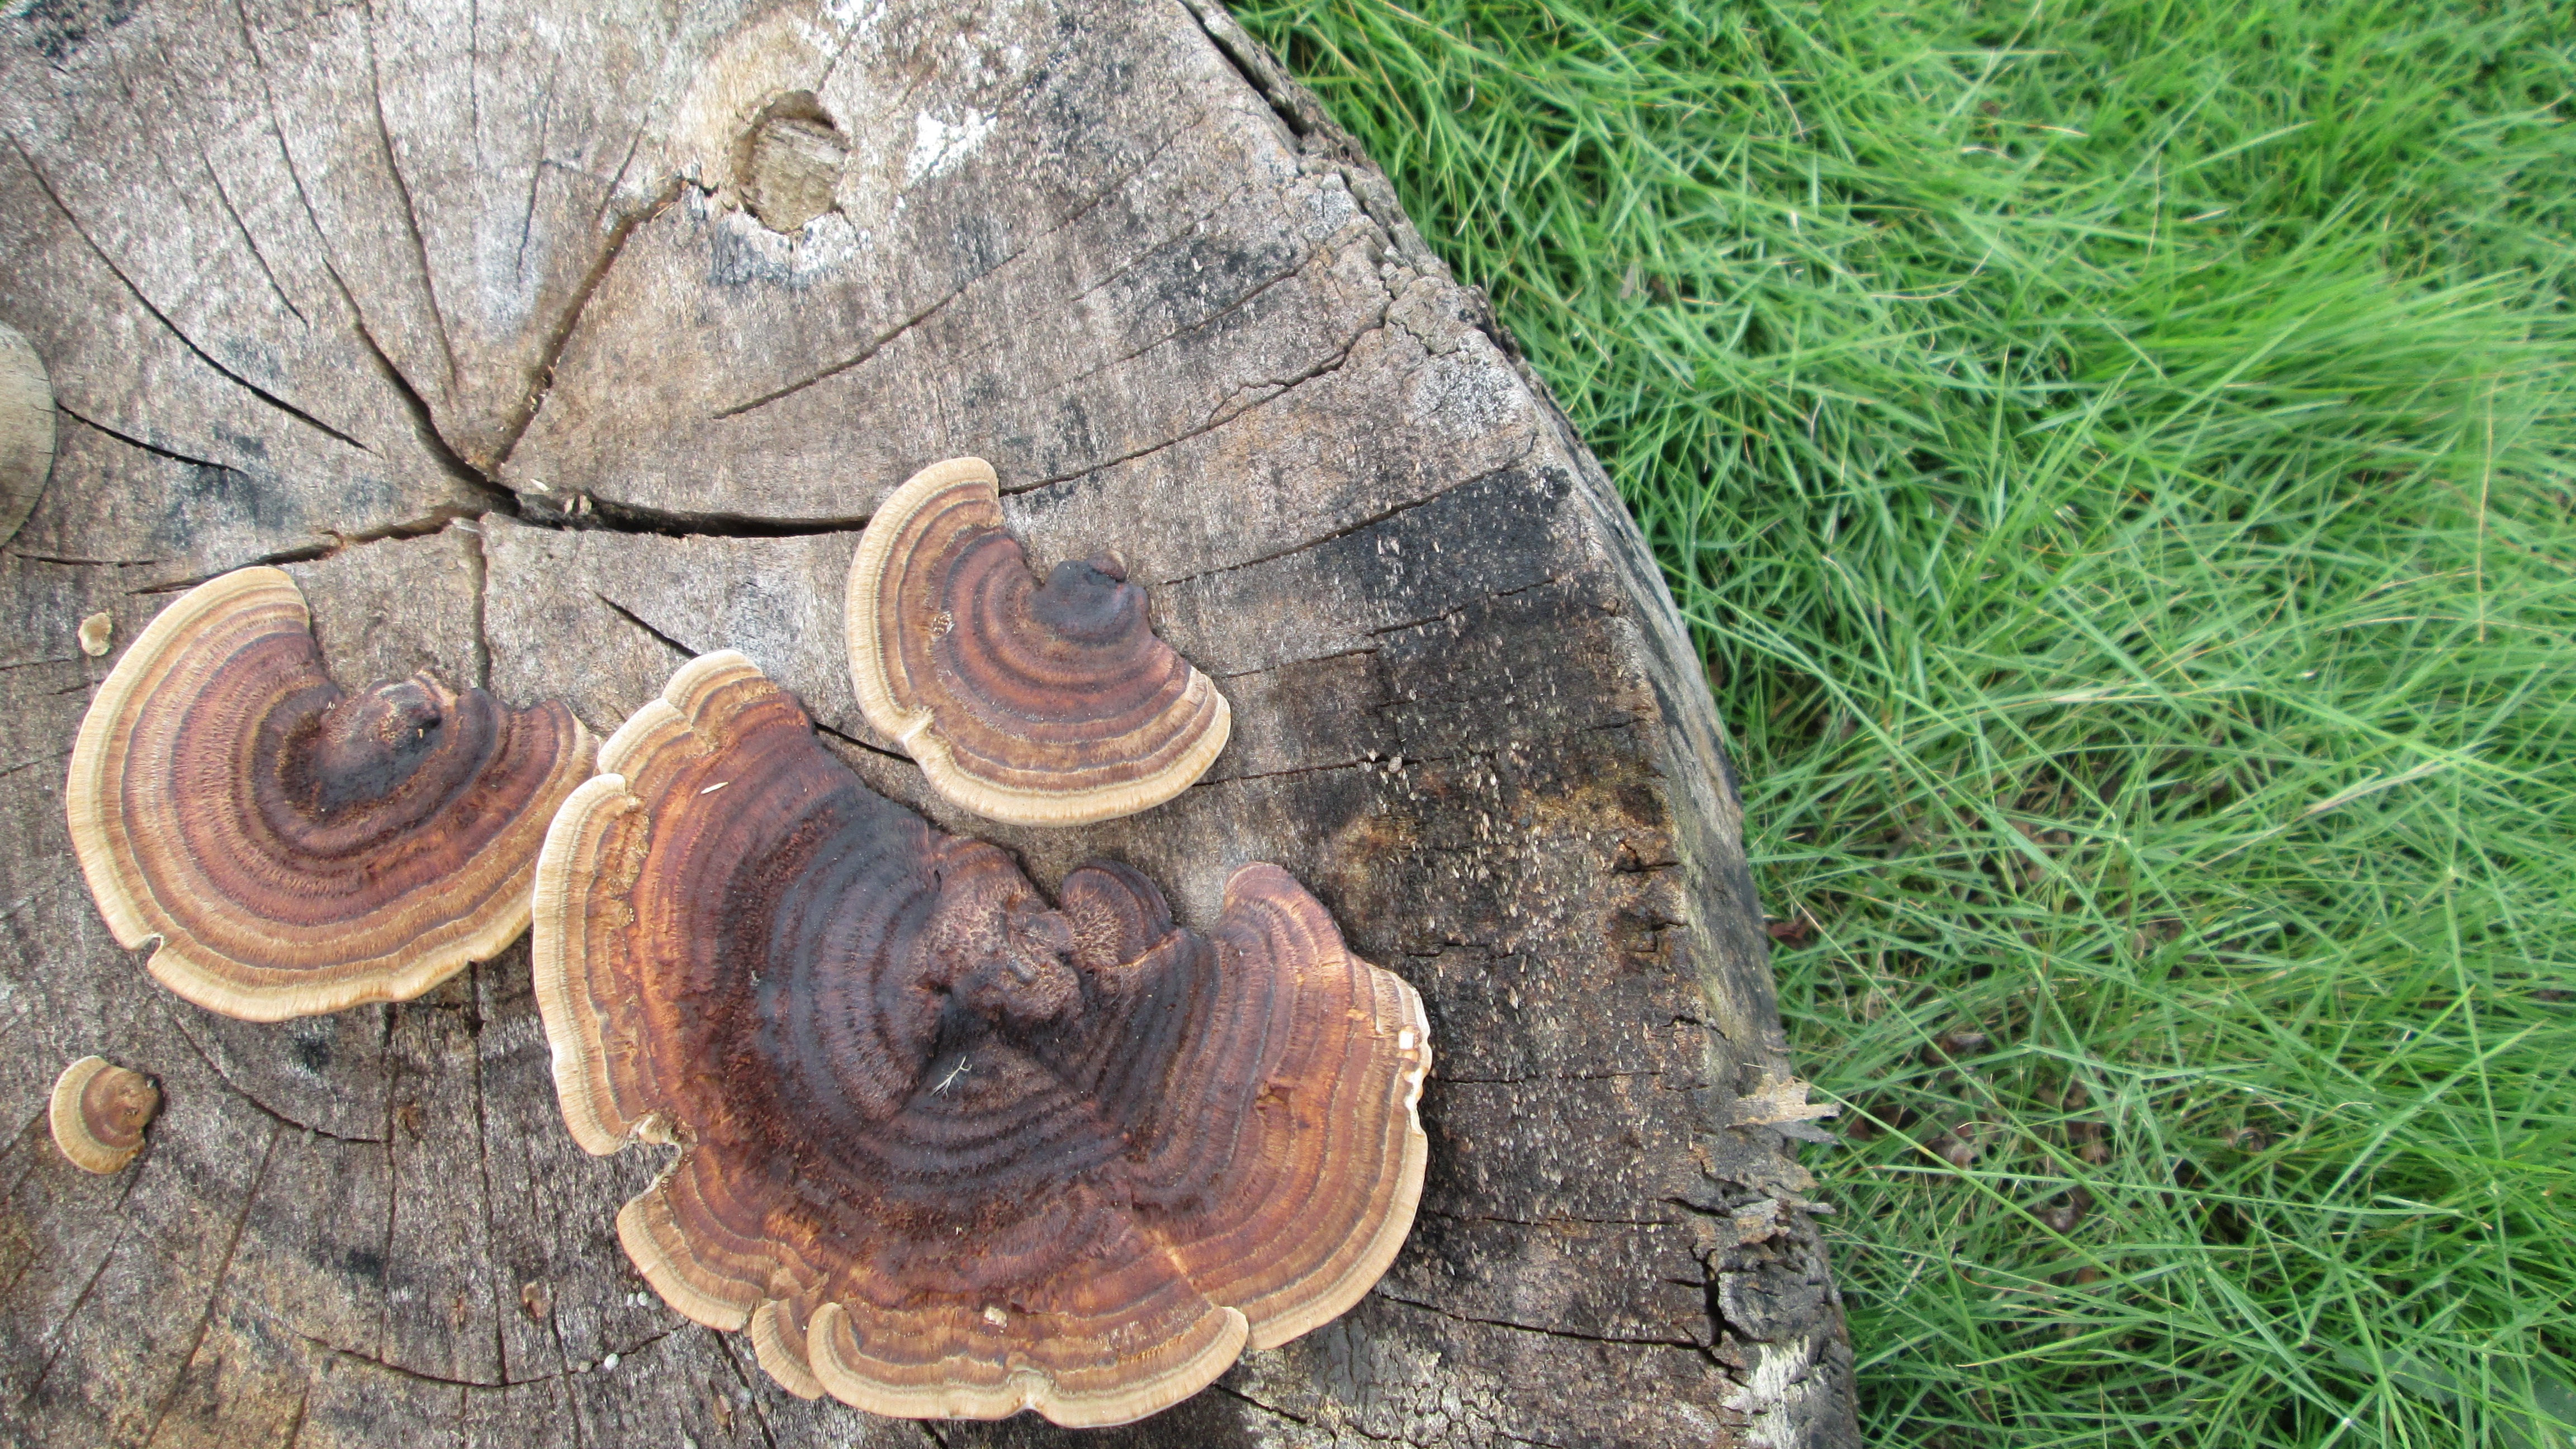
tree, plant, wood, trunk, natural, soil, mushroom, fungus, grassland, oyster mushroom, wood head, the earth, medicinal mushroom, agaricomycetes, penny bun